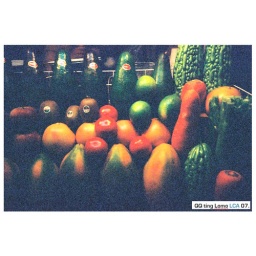
fruit juice bar in night market